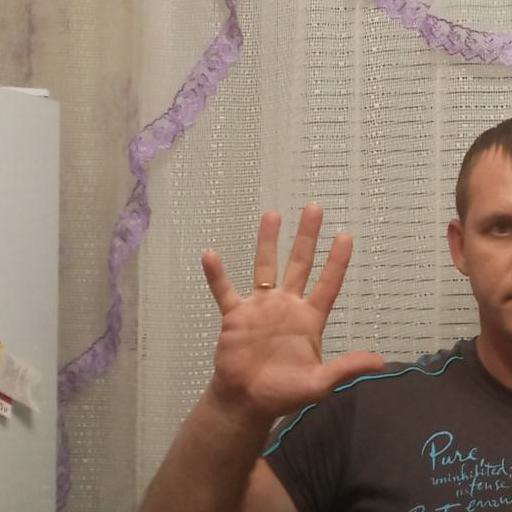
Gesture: palm